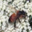
Label: bee